Stefan Lorenz Sorgner

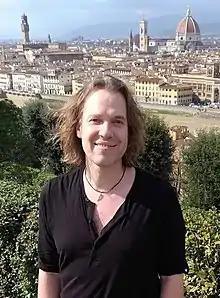
Sorgner in 2015

Stefan Lorenz Sorgner (born 15 October 1973) is a German philosopher whose main interests are transhumanism, posthumanism, and the ethics of emerging technologies. He is Professor of Philosophy at John Cabot University in Rome and the Editor-in-Chief and Founding Editor of the "Journal of Posthuman Studies".